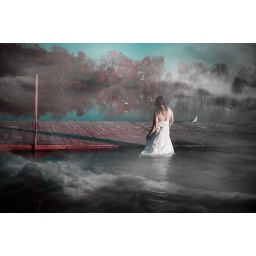
More dickering about in Photoshop. Additional shot from Wingra lake trash the dress shoot.